John Parker Wilson

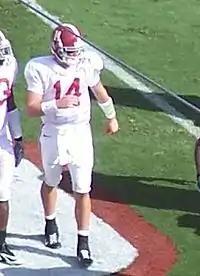
Wilson during his time at Alabama

John Parker Wilson (born October 17, 1985) is an American former professional football player who was a quarterback in the National Football League (NFL). Wilson played college football at the University of Alabama. He went undrafted during the 2009 NFL draft before signing with the Atlanta Falcons.